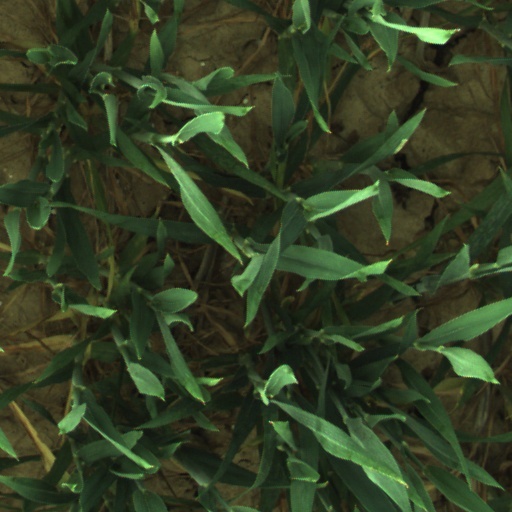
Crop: wheat